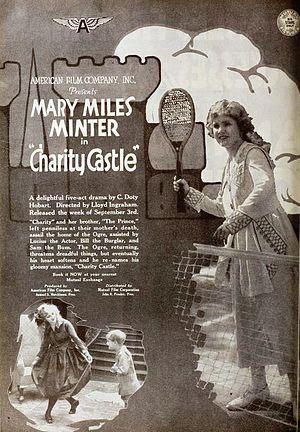
Charity Castle est un film muet américain, réalisé par Lloyd Ingraham, et sorti en 1917.